Charlie Finley

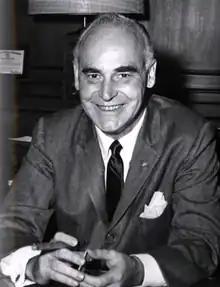

Charles Oscar Finley (February 22, 1918 – February 19, 1996), nicknamed "Charlie O" or "Charley O", was an American businessman who owned Major League Baseball's Oakland Athletics. Finley purchased the franchise while it was located in Kansas City, moving it to Oakland in 1968. He is also known as a short-lived owner of the National Hockey League's California Golden Seals and the American Basketball Association's Memphis Tams.